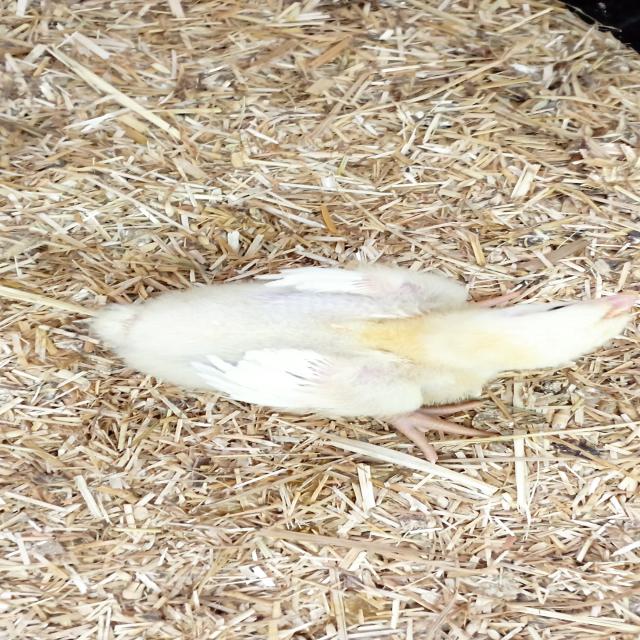
Weight: 407 g